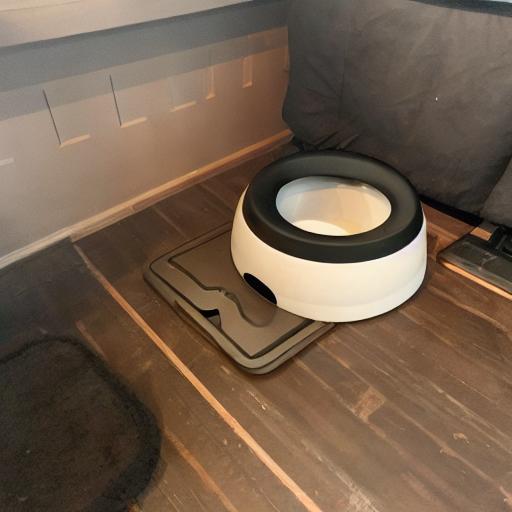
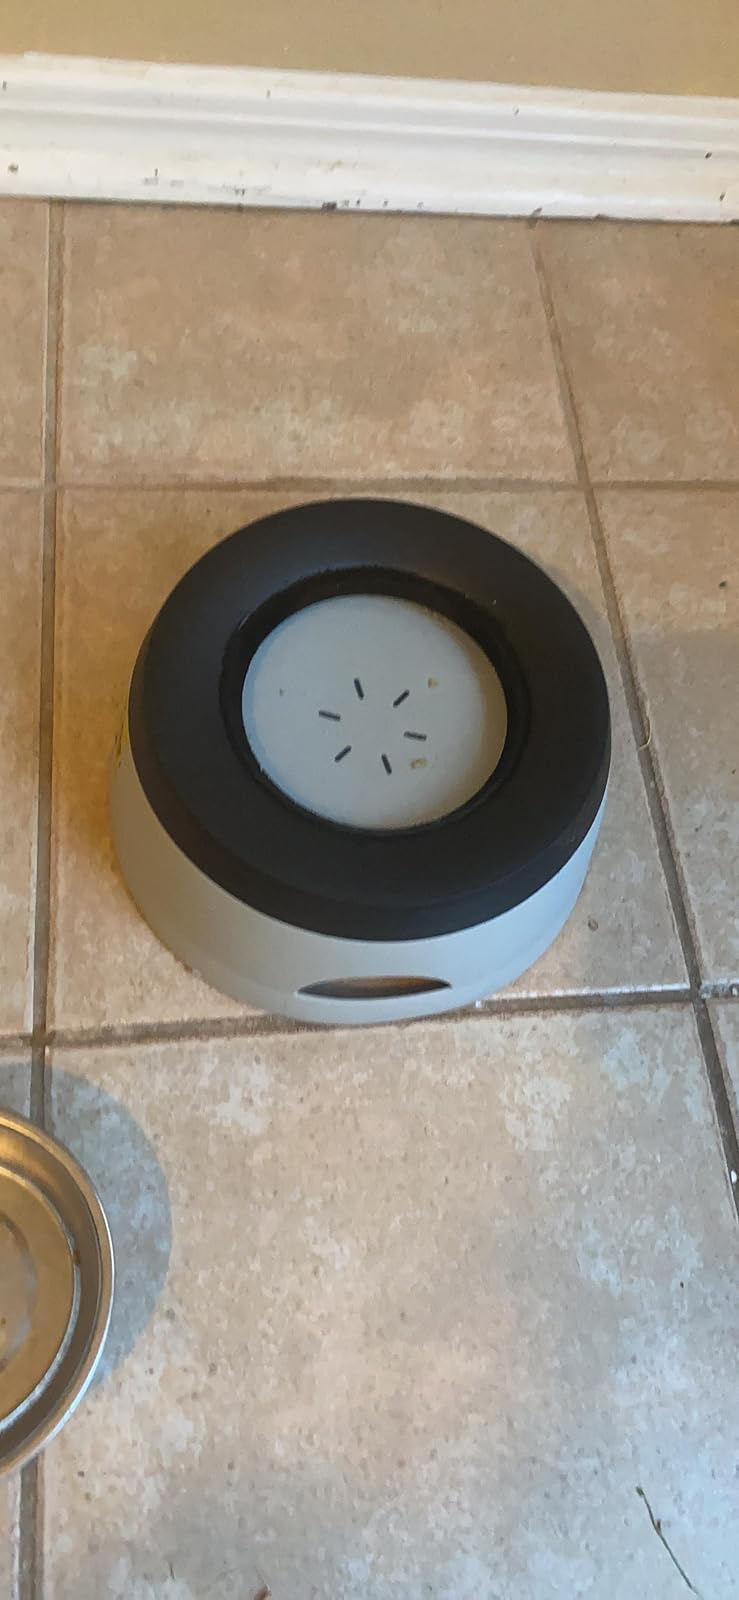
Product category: items_bowl
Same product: no